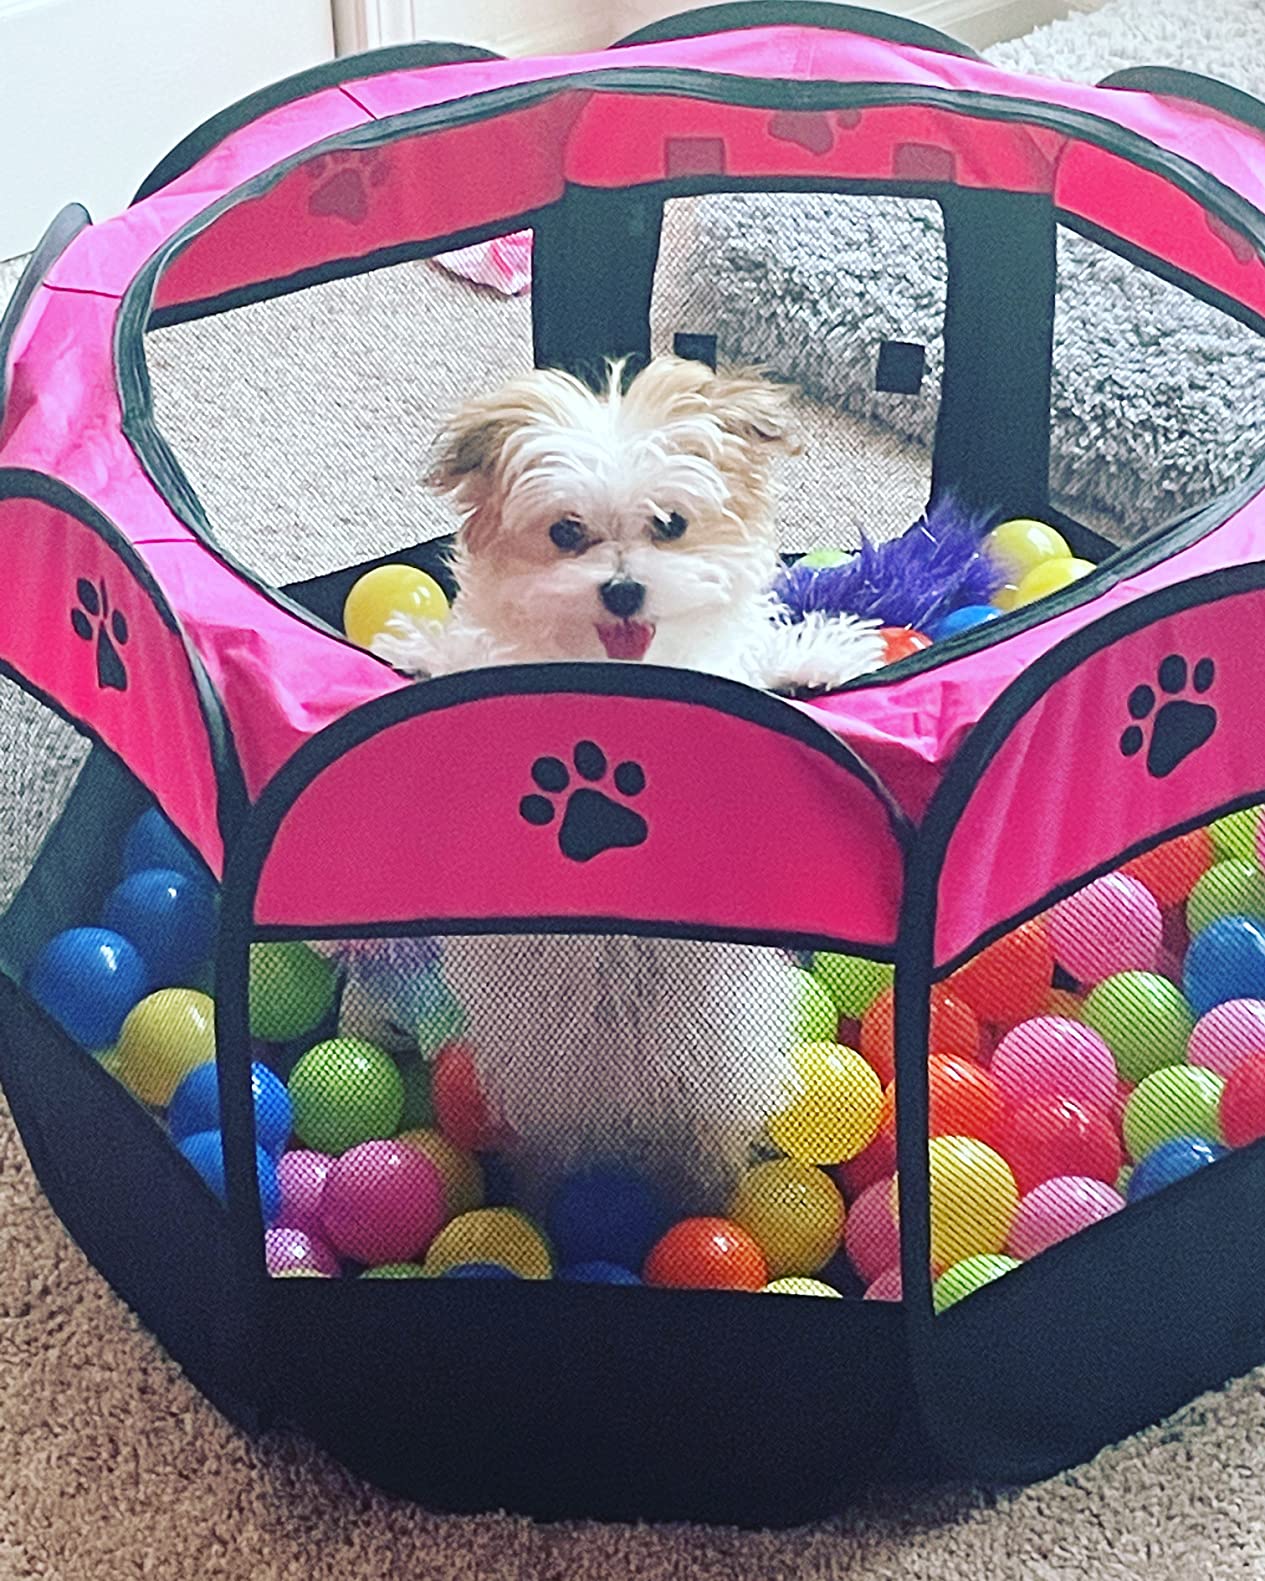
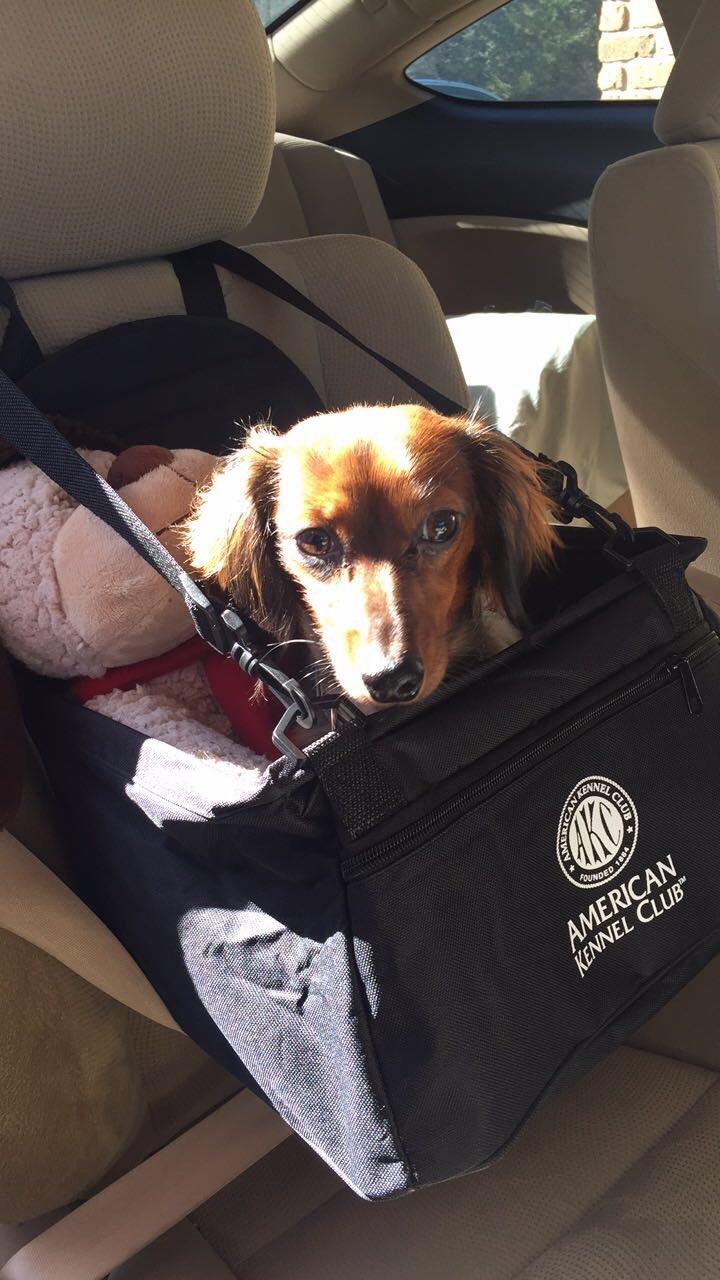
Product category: items_kennel
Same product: no